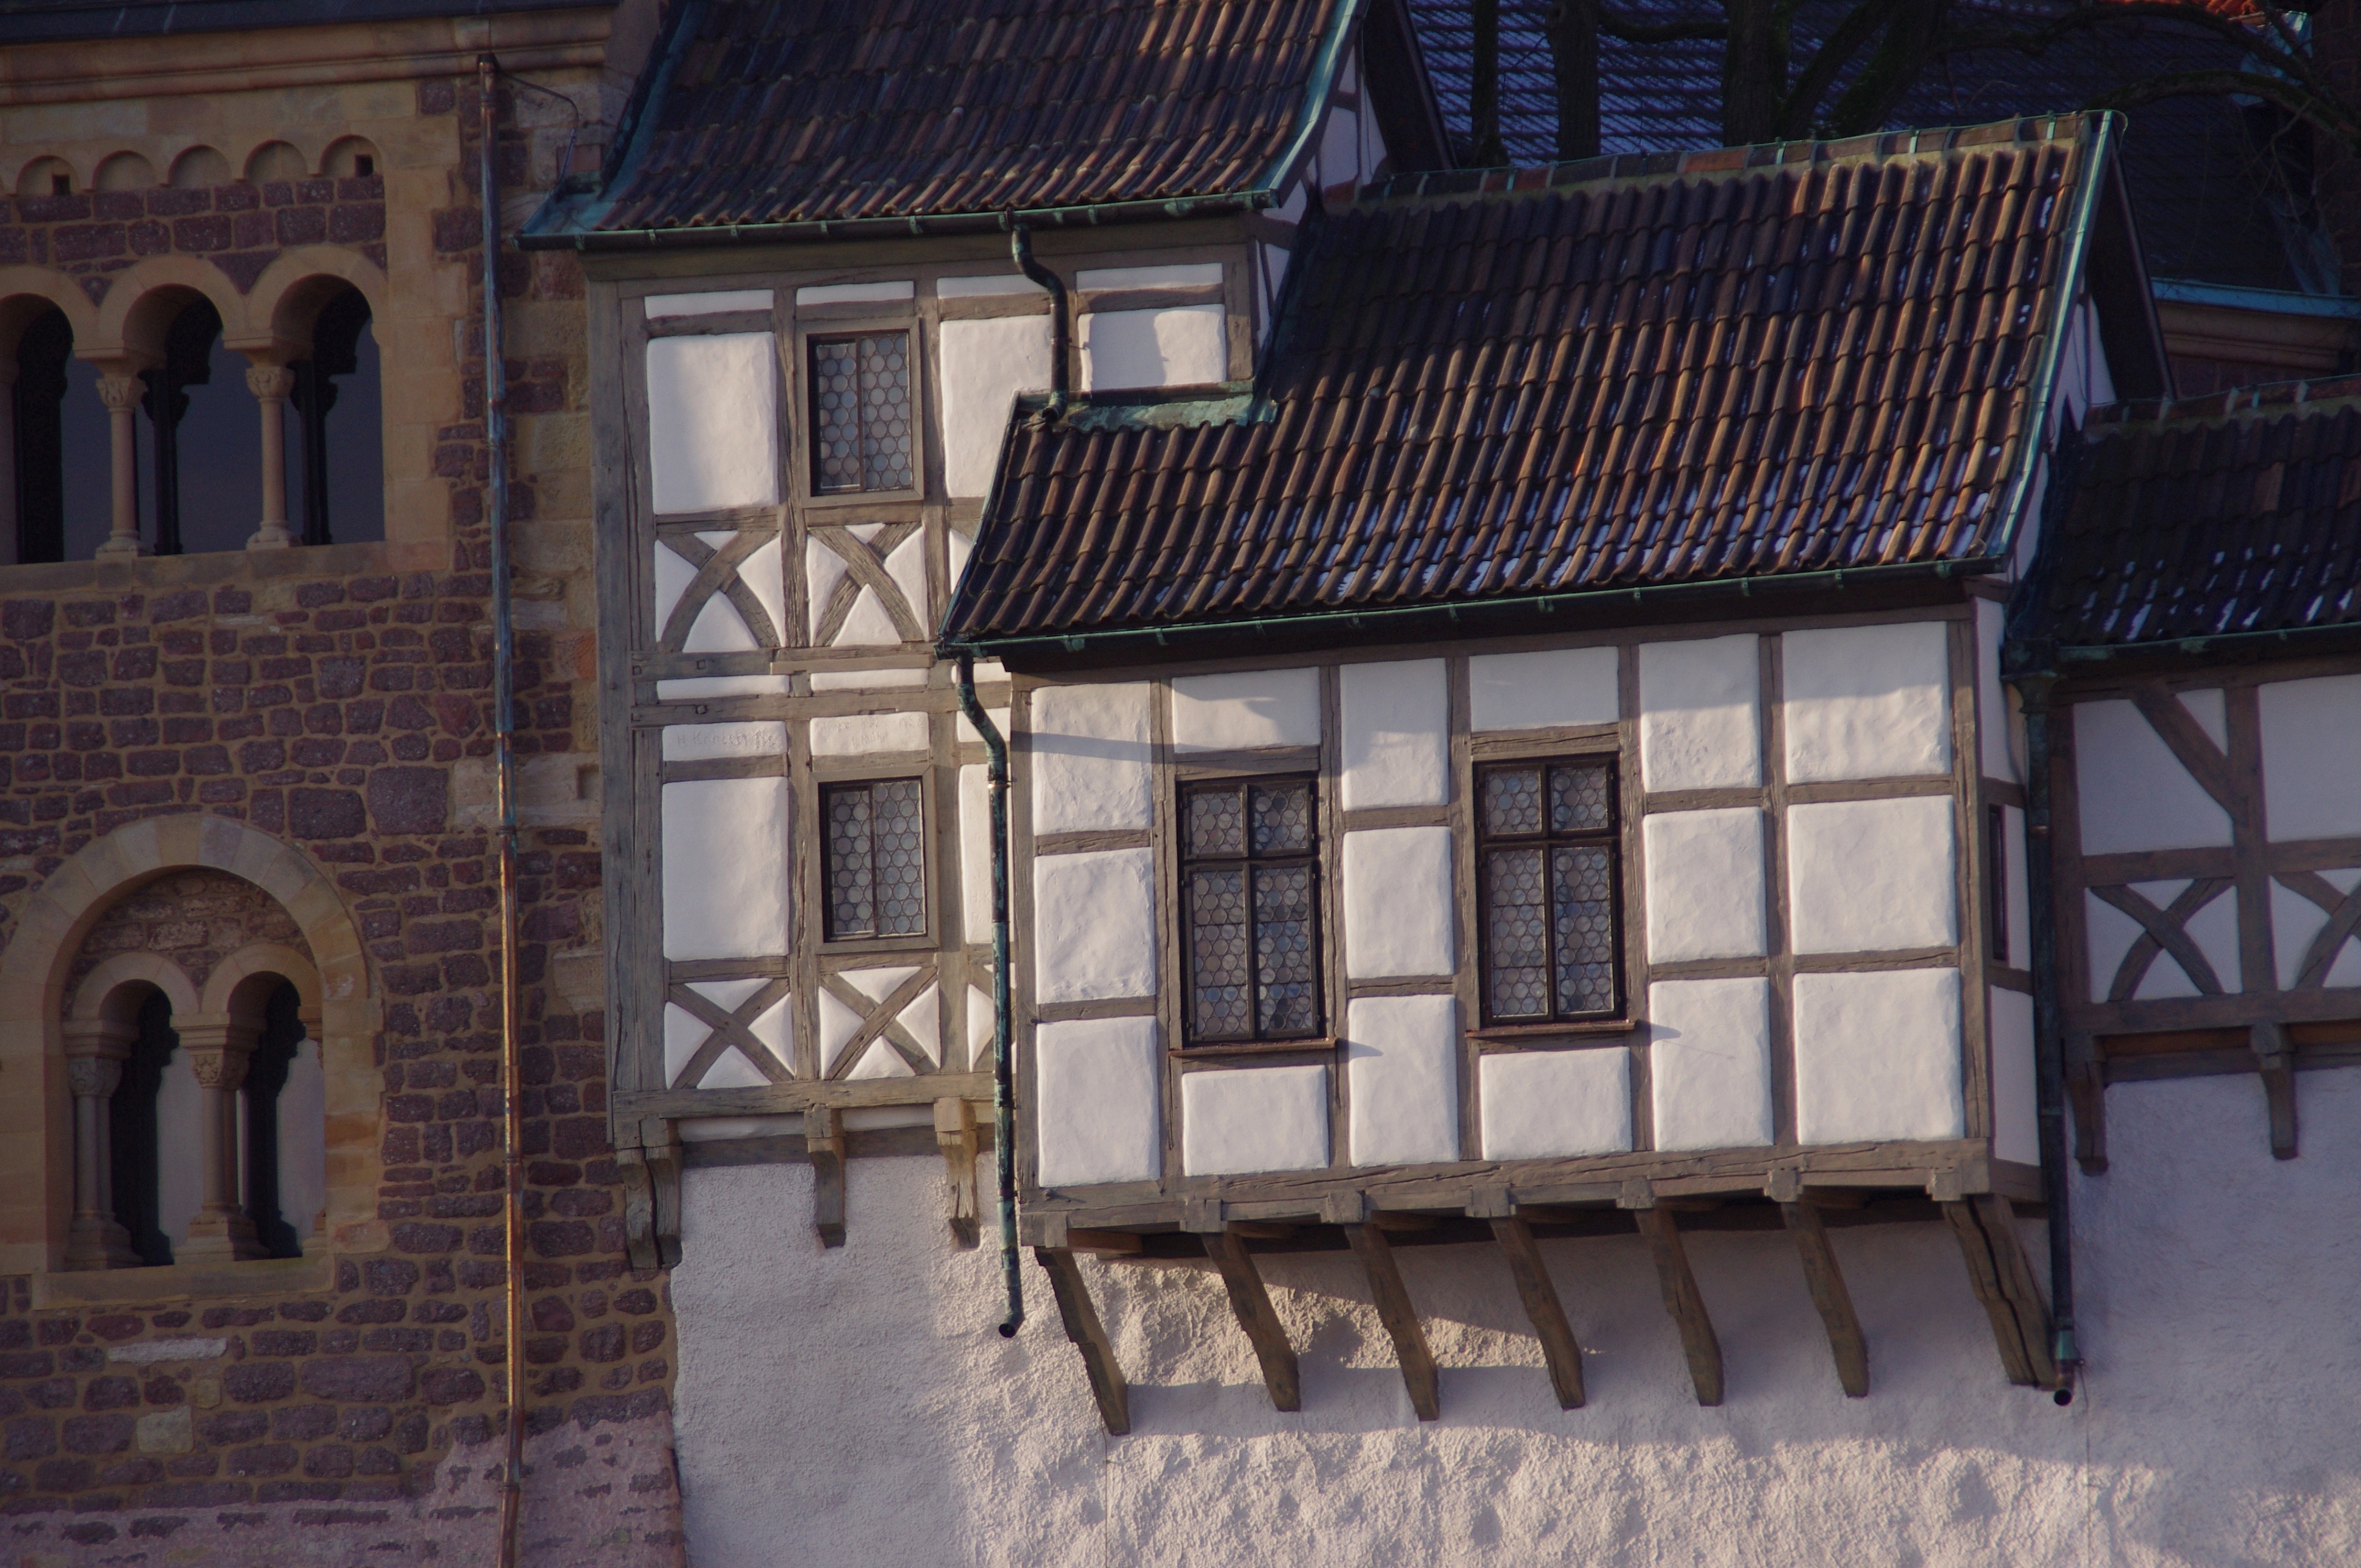
architecture, mansion, house, window, building, cottage, castle, landmark, facade, property, germany, middle ages, sublime, light and shadow, truss, knight's castle, wartburg castle